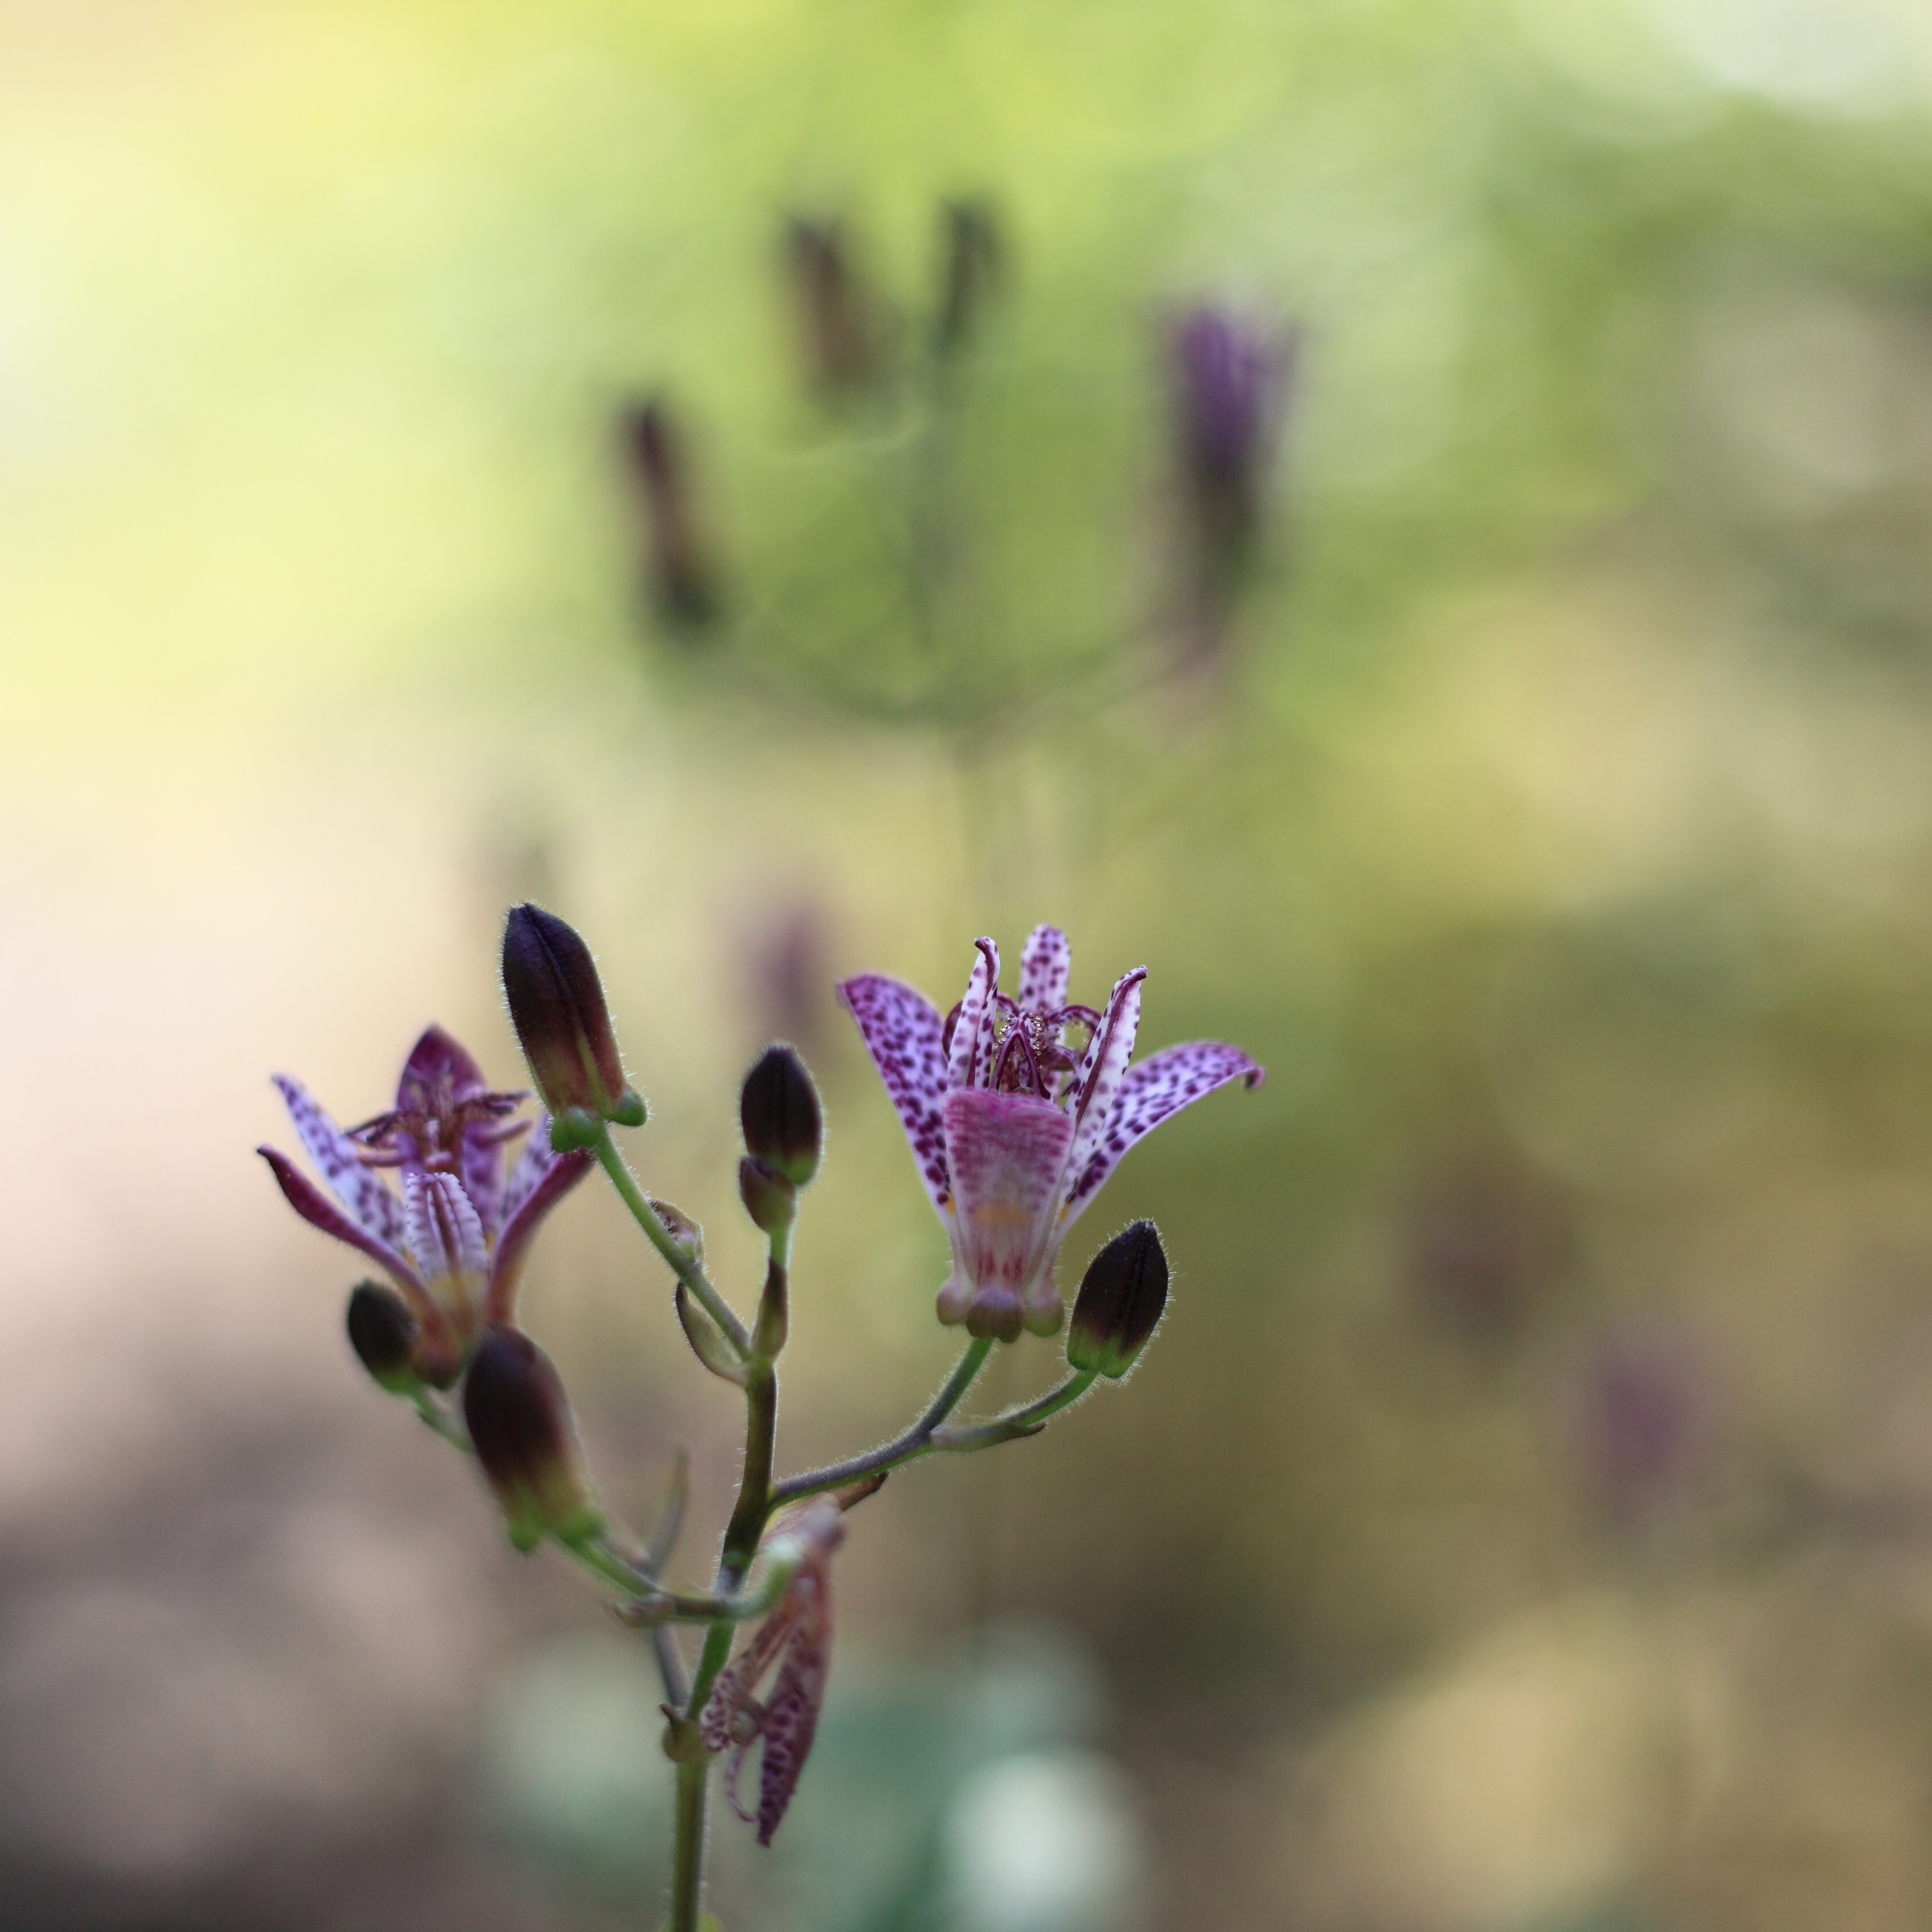
nature, branch, blossom, plant, photography, leaf, flower, petal, high, botany, toad, flora, lavender, fauna, wildflower, close up, shrub, hairy, 5d, hires, hirta, lily, bud, markii, hi, res, resolution, tricyrtis, macro photography, flowering plant, taxonomy binomial tricyrtishirta, plant stem, land plant